Zvonimir Šarlija

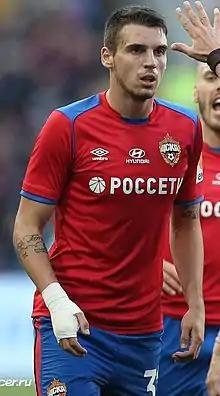
Šarlija with CSKA Moscow in 2019

Zvonimir Šarlija (born 29 August 1996) is a Croatian professional footballer who plays as a defender for Cypriot First Division club Pafos, on loan from Hajduk Split.